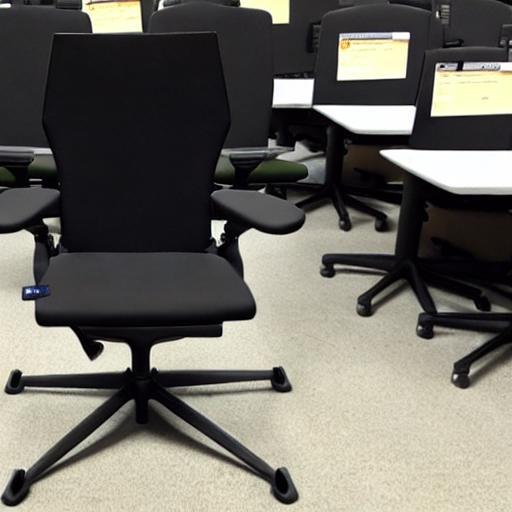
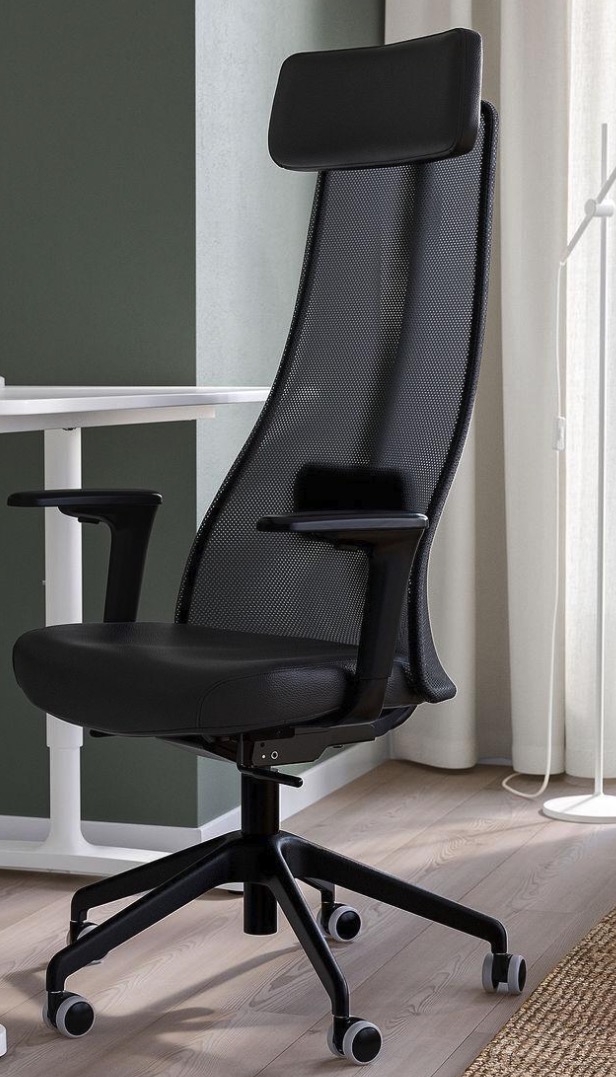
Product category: items_chair
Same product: no